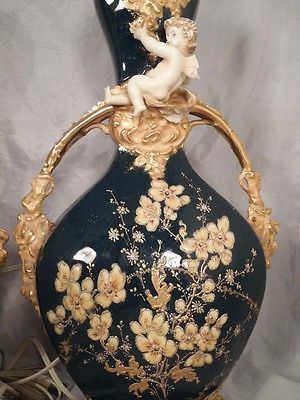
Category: table